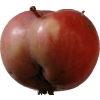
Label: Apple 10